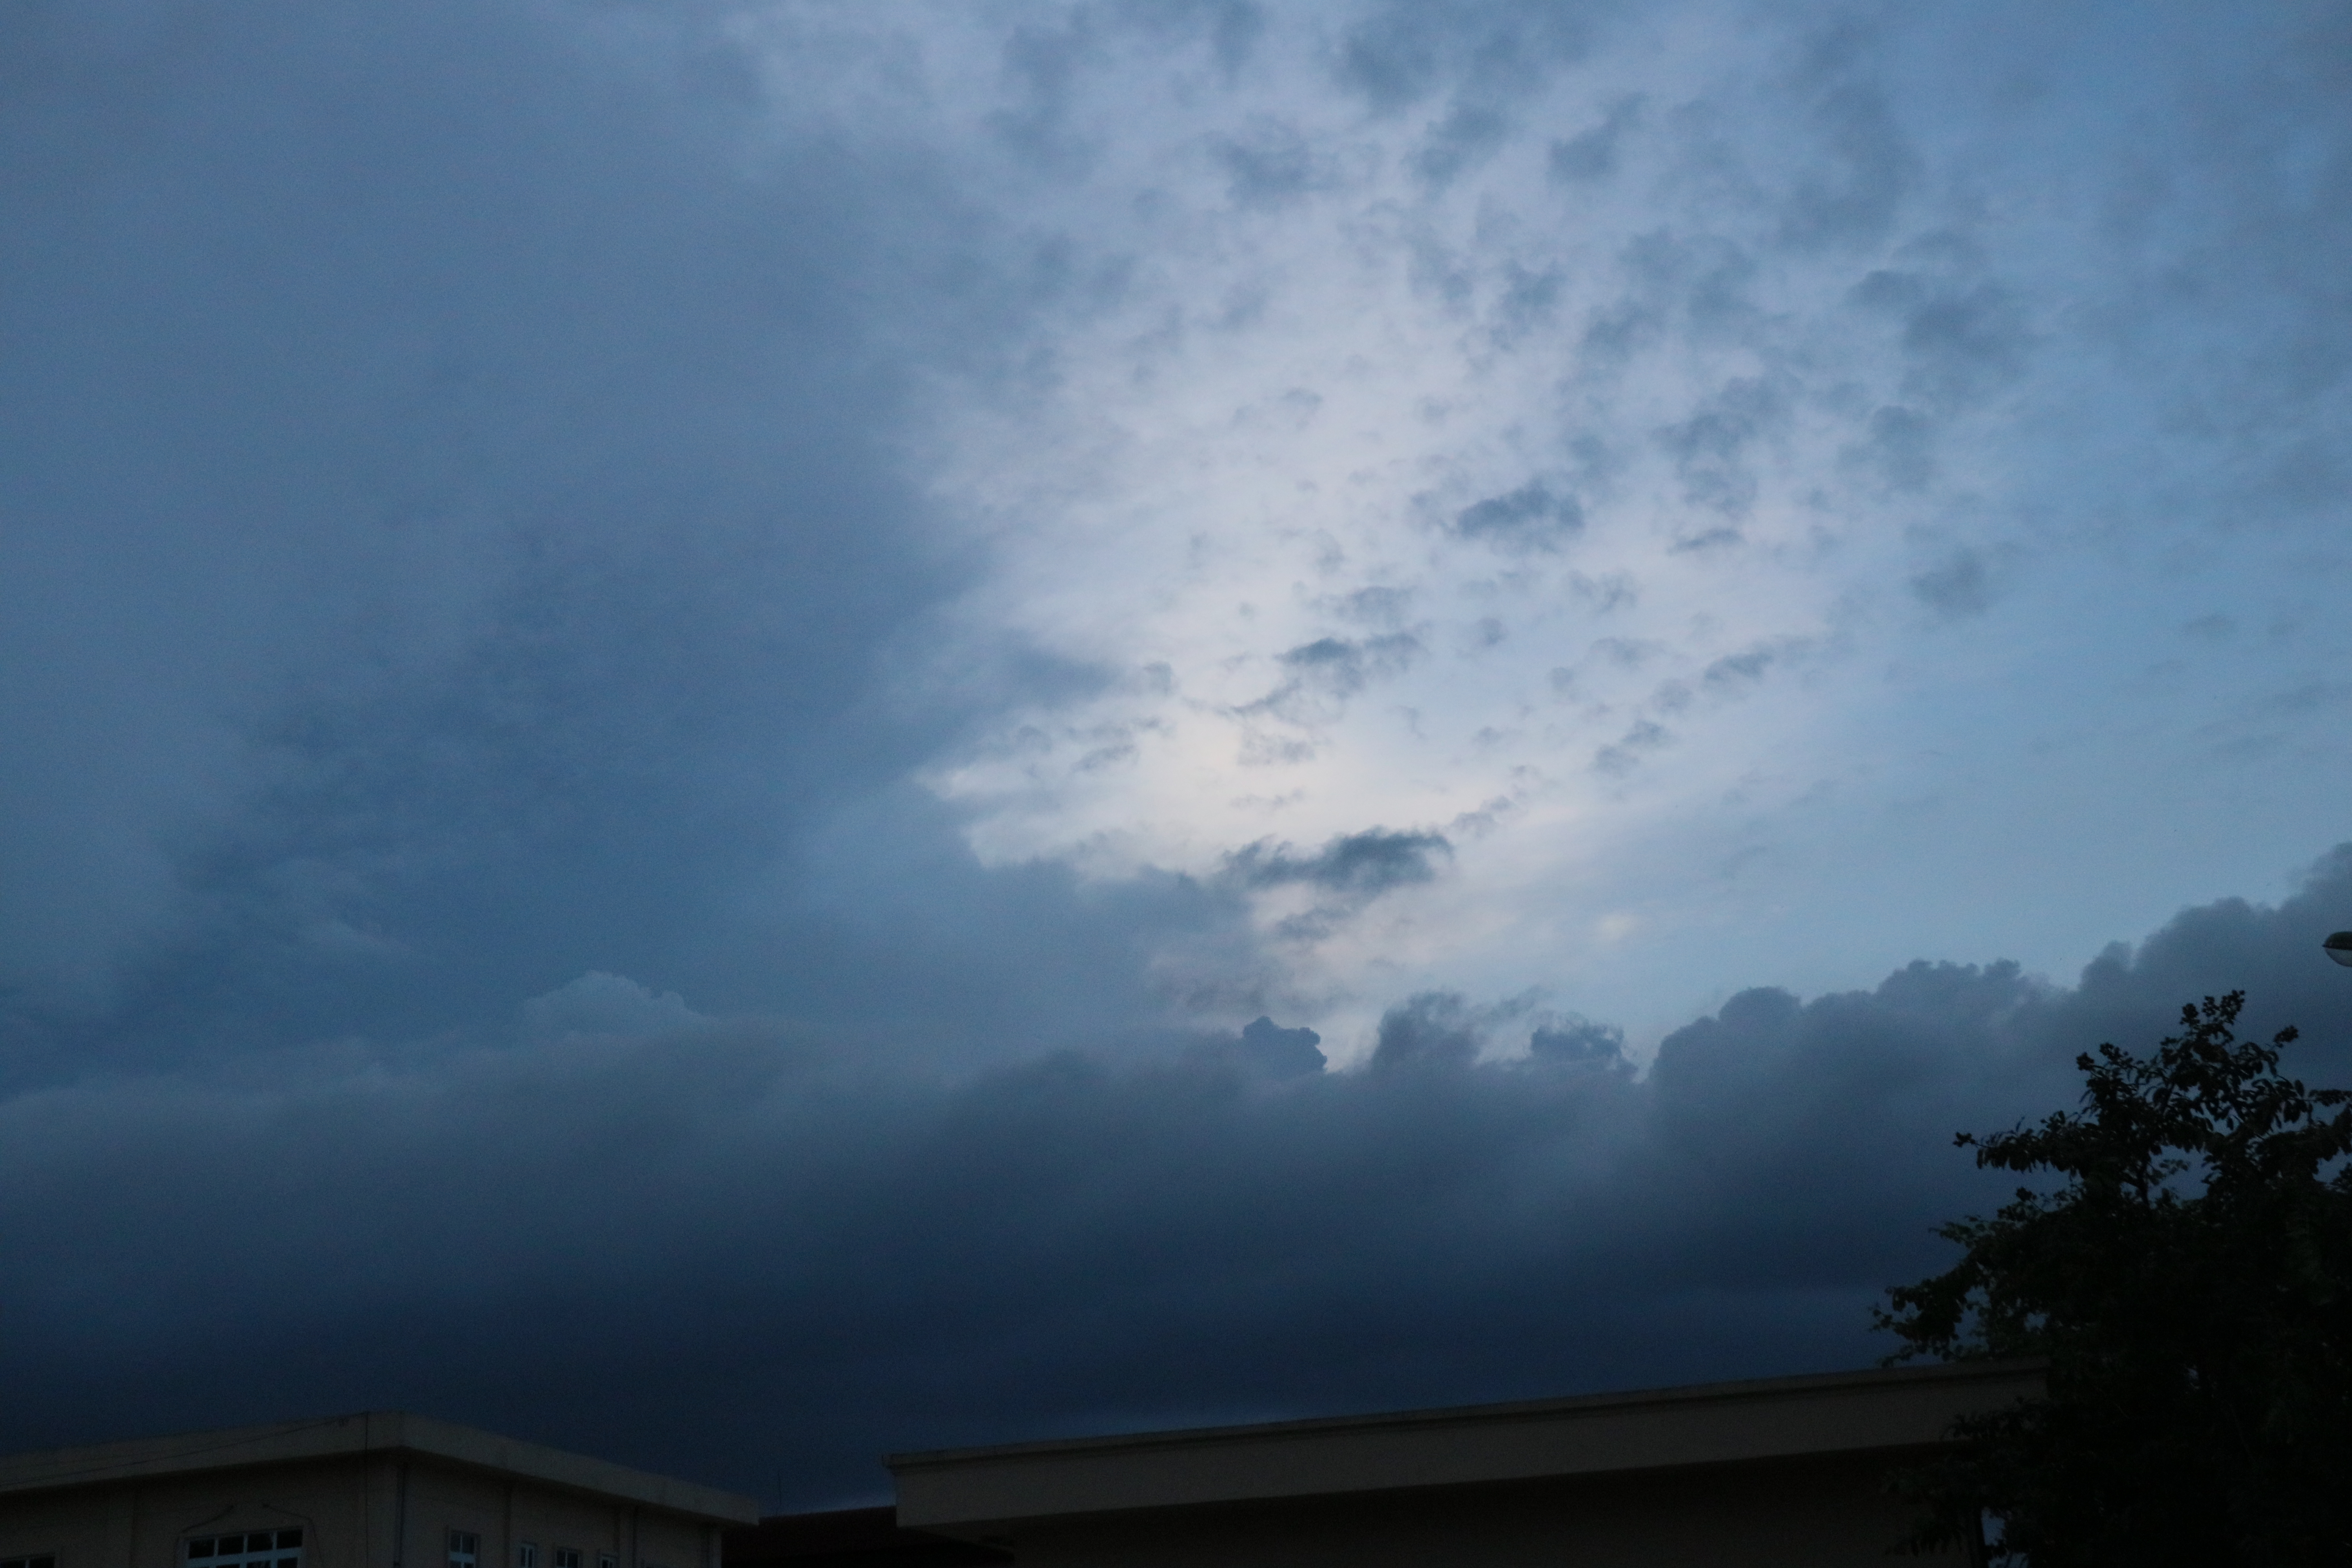
cloud, night, moon, sky, atmosphere, daytime, cumulus, morning, evening, dawn, meteorological phenomenon, horizon, storm, sunlight, dusk, thunder, afterglow